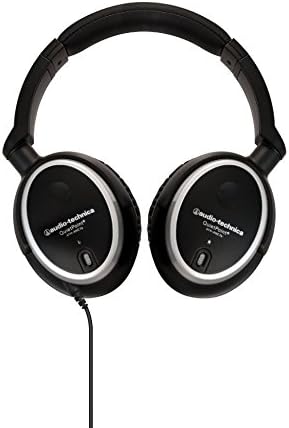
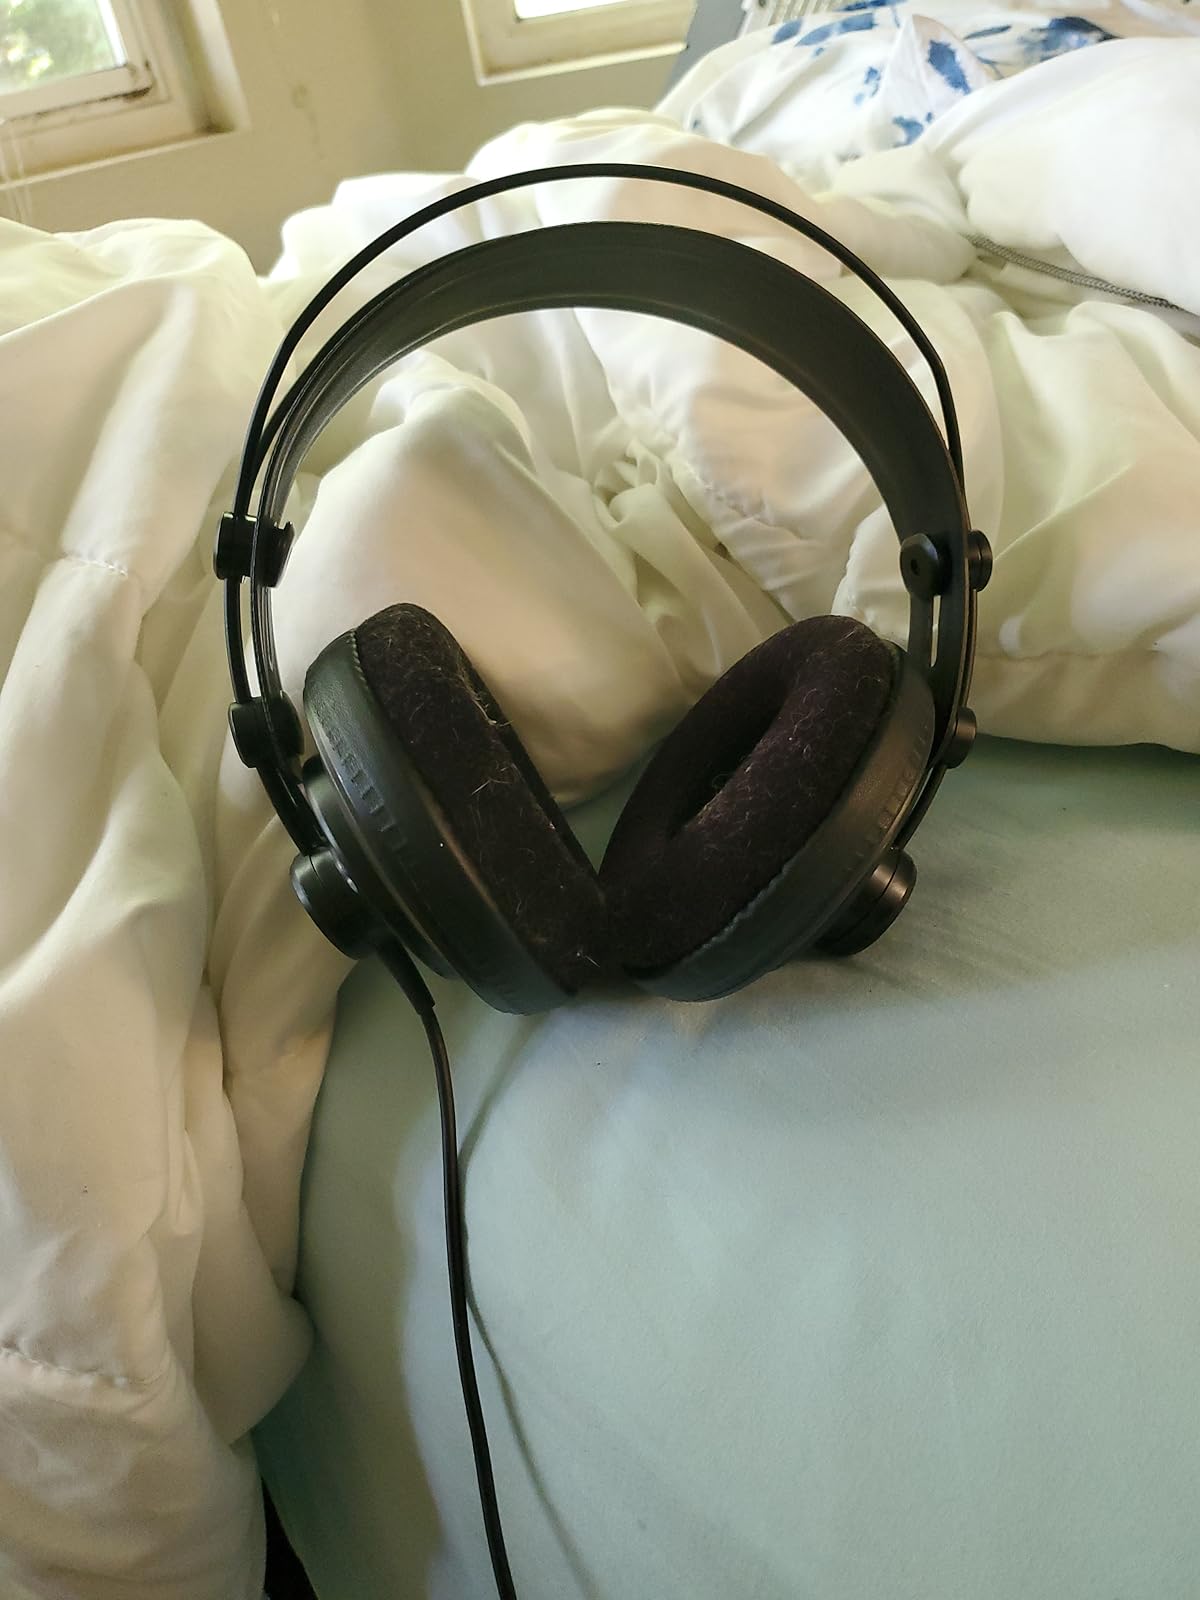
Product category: headphones
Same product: no